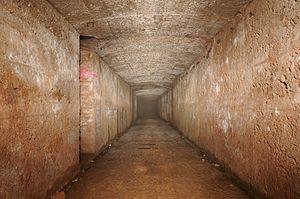
Un abri de la ligne Maginot est une fortification bétonnée servant à la protection des troupes d'intervalle chargés de la défense entre les ouvrages et casemates de la ligne Maginot. Construits pendant les années 1930, ces abris furent occupés pendant la drôle de guerre puis abandonnés en juin 1940.
Le système Séré de Rivières est un ensemble de fortifications bâti à partir de 1874 le long des frontières et des côtes françaises, en métropole ainsi que dans quelques colonies. Ce système défensif remplace les fortifications bastionnées mises en place notamment par Vauban. Il doit son nom à son concepteur et promoteur, le général Raymond Adolphe Séré de Rivières.